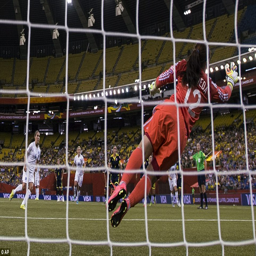
football player doubled the lead as she fired past person from the penalty spot before half - time